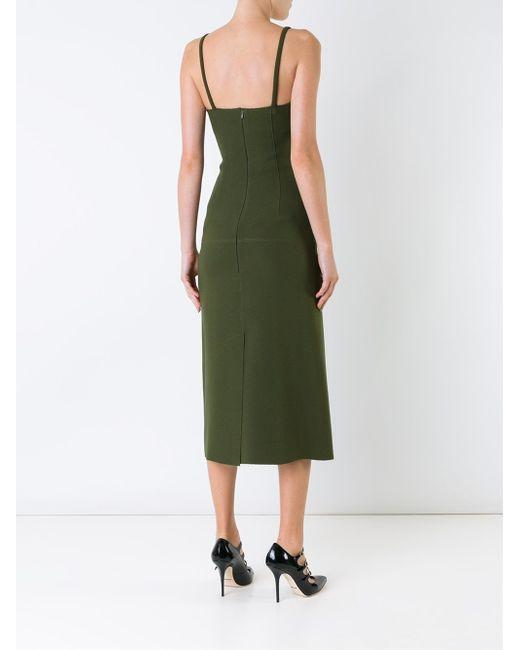
dunkelgrünes ärmelloses Midikleid mit dünnen Trägern